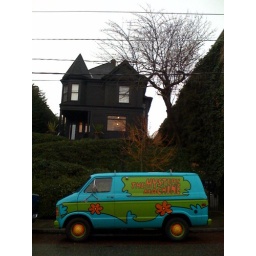
It was even parked in front of a spooky house on a hill